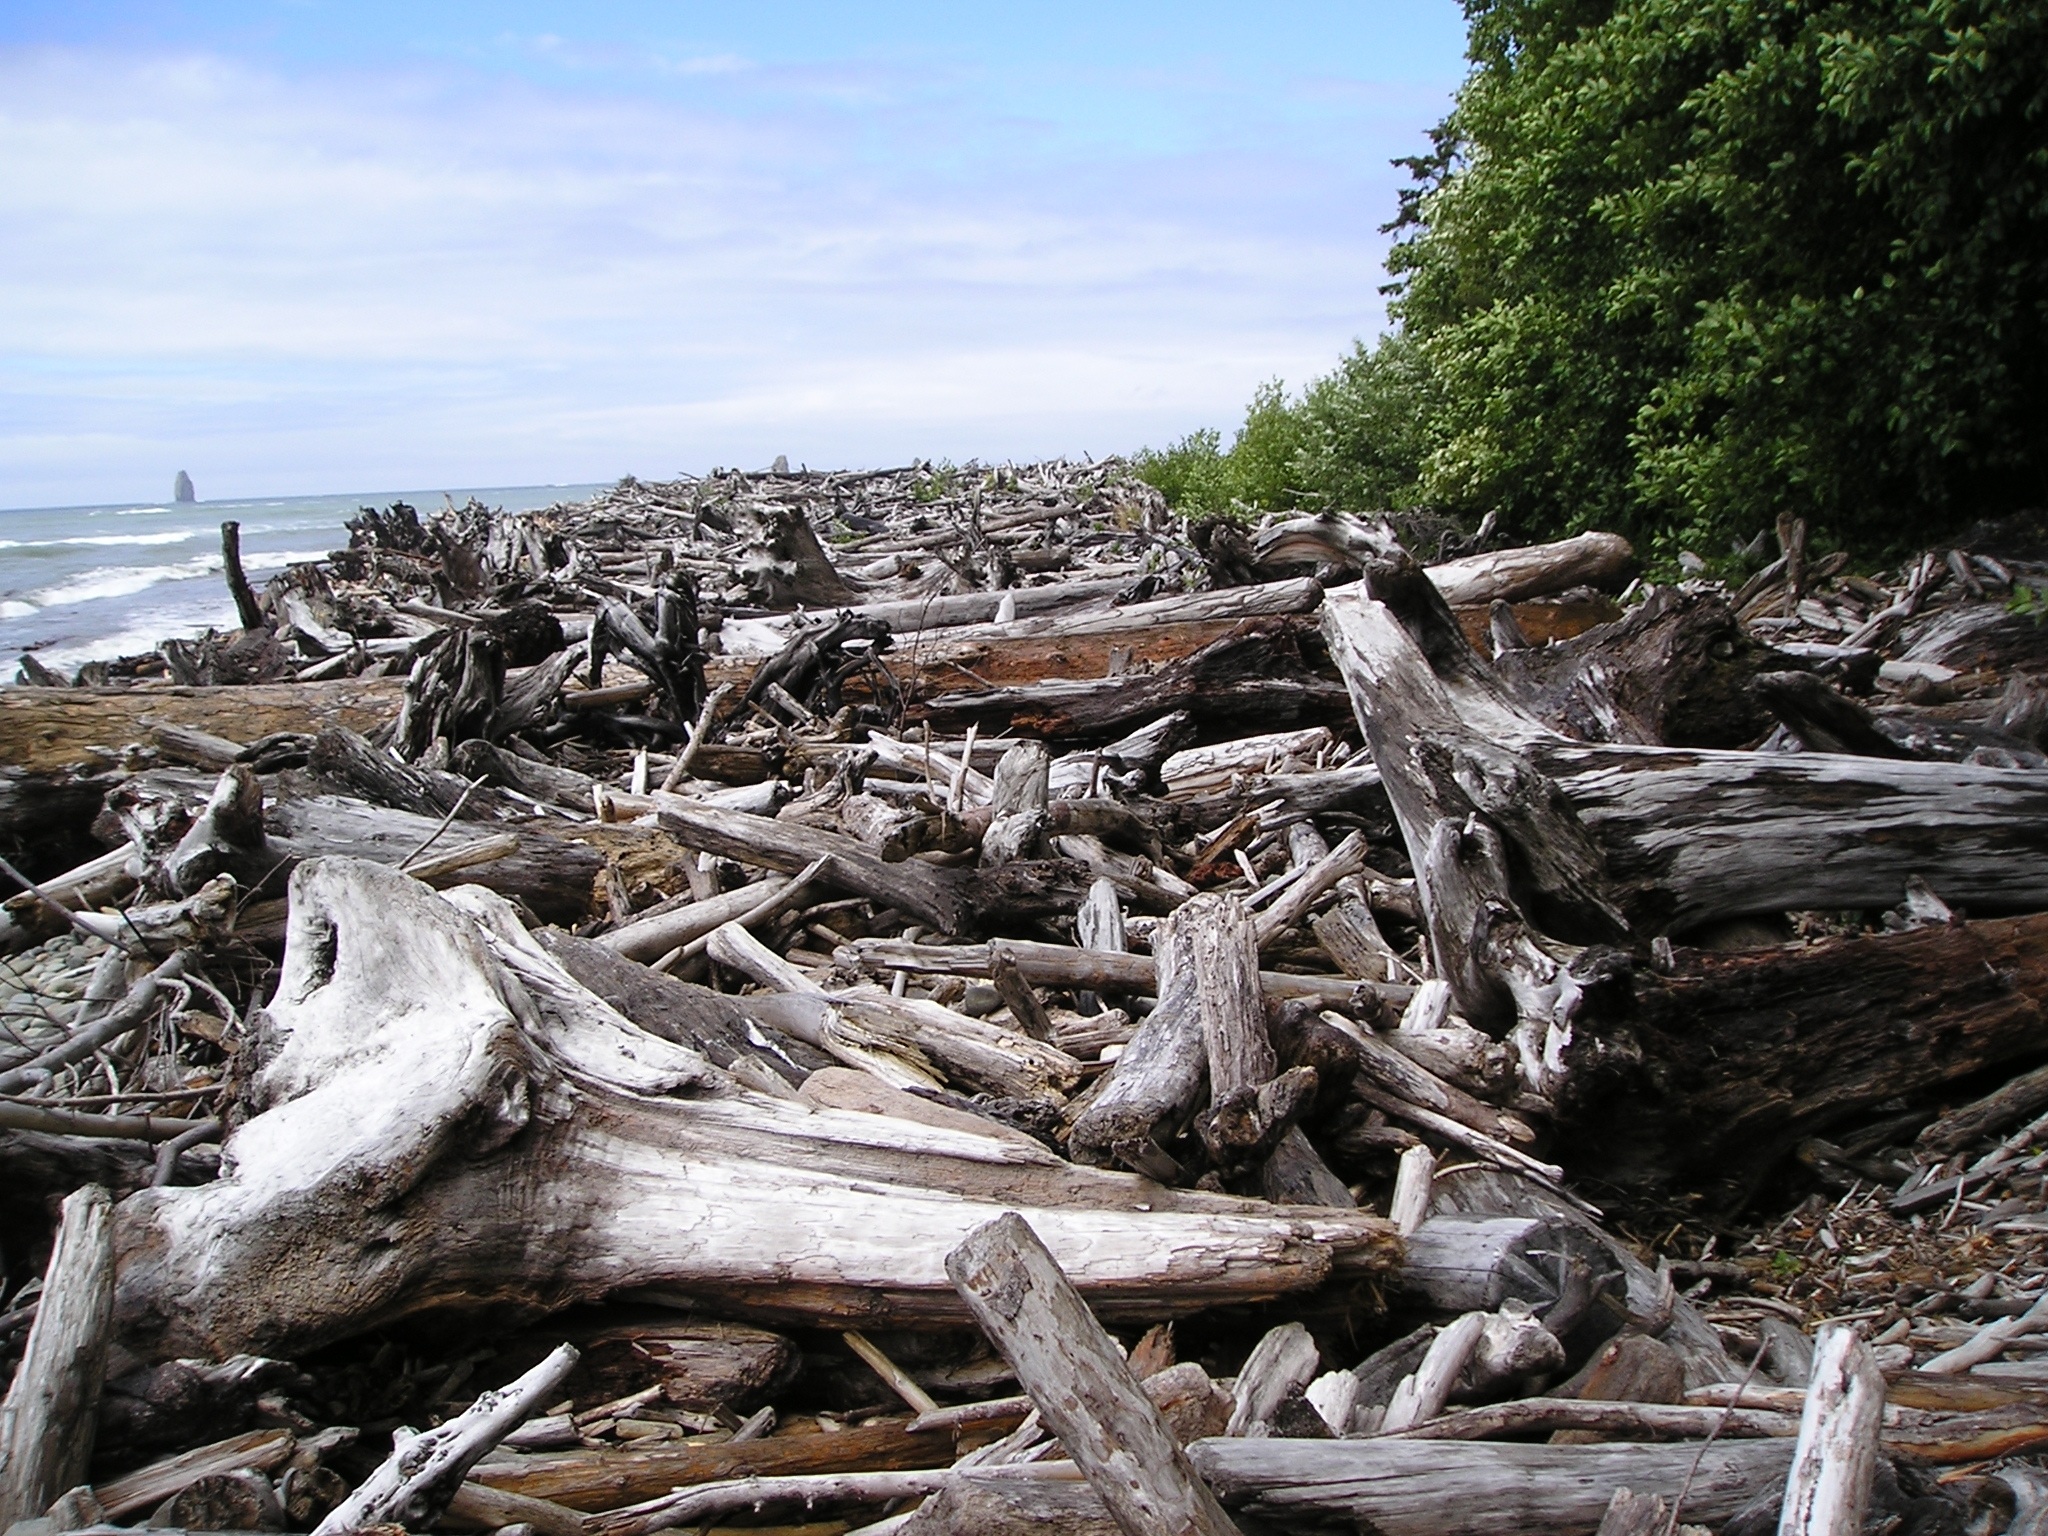
tree, water, nature, rock, wood, river, pile, log, dead, material, trees, rubble, geology, riverbank, limbs, waste, geological phenomenon, logjam